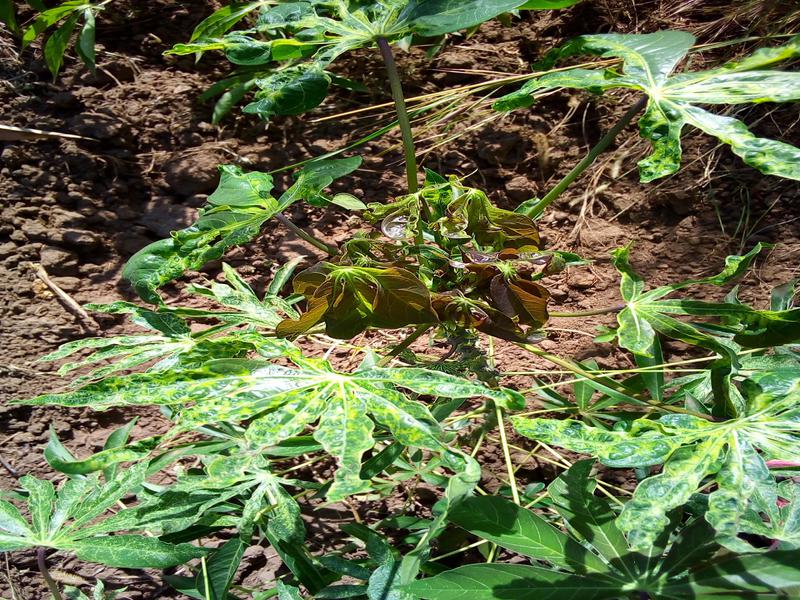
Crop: cassava
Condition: mosaic_disease